Dodge Morgan

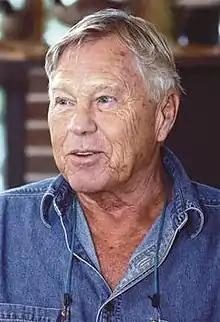
Dodge Morgan (photograph from the "Portland Press Herald")

Dodge David Morgan (January 15, 1932 – September 14, 2010) was an American sailor, businessman, publisher and "self-proclaimed contrarian." He flew fighter jets in the U.S. Air Force in the early 1950s, worked as a newspaper reporter in Alaska, and became a millionaire by operating Controlonics, a company that manufactured Whistler radar detectors from 1971 to 1983. He gained fame in 1986 as the first American to sail solo around the world with no stops; Dodge was the third person to ever accomplish the feat and set eleven world records during his voyage including the fastest ever solo, non-stop circumnavigation. He also set a world record for eastward sailing when he completed his journey in 150 days, cutting the prior record of 292 days nearly in half. He spent his later years living on a 30-acre island that he purchased in 1998 in Maine's Quahog Harbor.